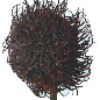
Label: rambutan